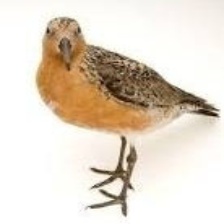
Species: RED KNOT
Scientific name: CALIDRIS CANUTUS
ImageNet parent category: red-backed_sandpiper